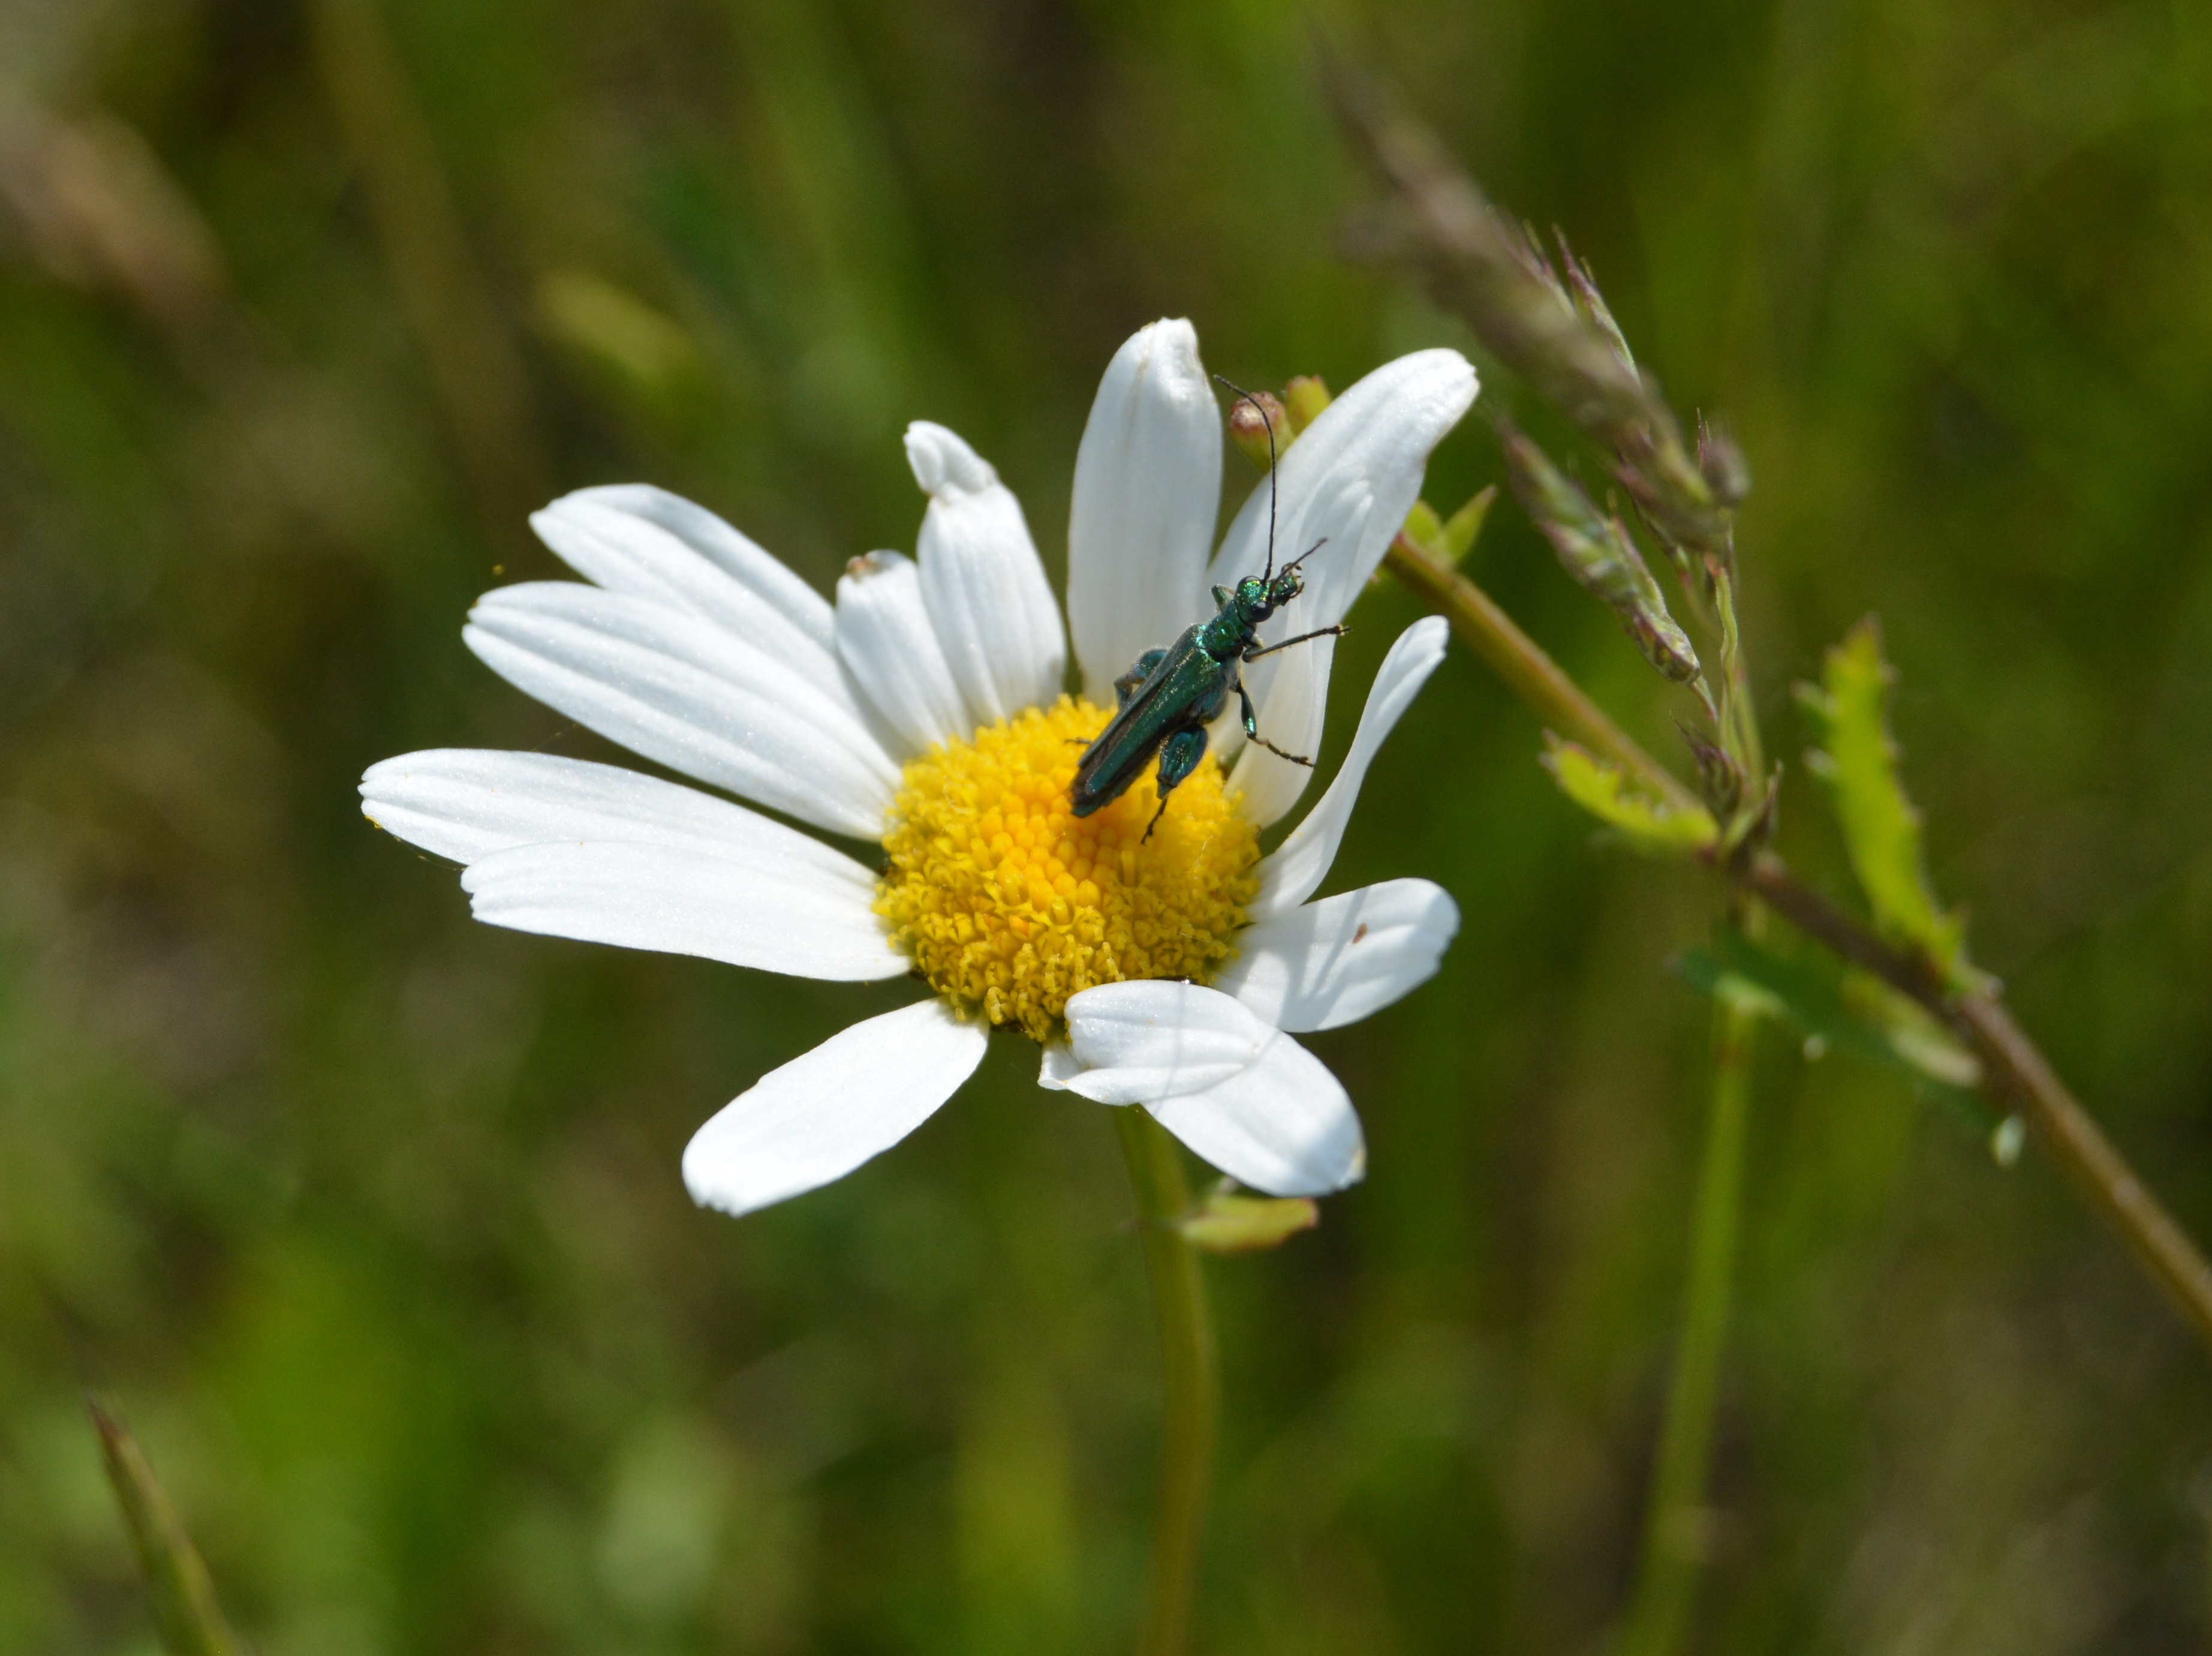
nature, grass, blossom, plant, meadow, prairie, flower, petal, daisy, insect, botany, flora, fauna, wildflower, close up, beetle, nectar, macro photography, flowering plant, daisy family, oxeye daisy, land plant, chamaemelum nobile